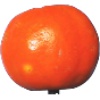
Label: clementine